Setauket, New York

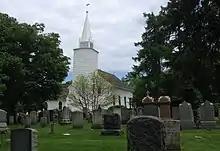
The Caroline Church of Brookhaven, built 1729, is the oldest extant church in Suffolk County.

From 1778 to 1781, the Culper Spy Ring passed information about British troop movements gathered in New York City to George Washington. The spy ring consisted primarily of Setauket residents, including its leader Benjamin Tallmadge and key agent Abraham Woodhull. The Culper ring was highly successful and alerted Washington to such plots as a surprise attack on the newly allied French forces, a scheme to counterfeit Continental currency, and the secret defection of a general in the Continental Army (afterwards known to be Benedict Arnold). Washington later spent a night in Setauket during his 1790 tour of Long Island.